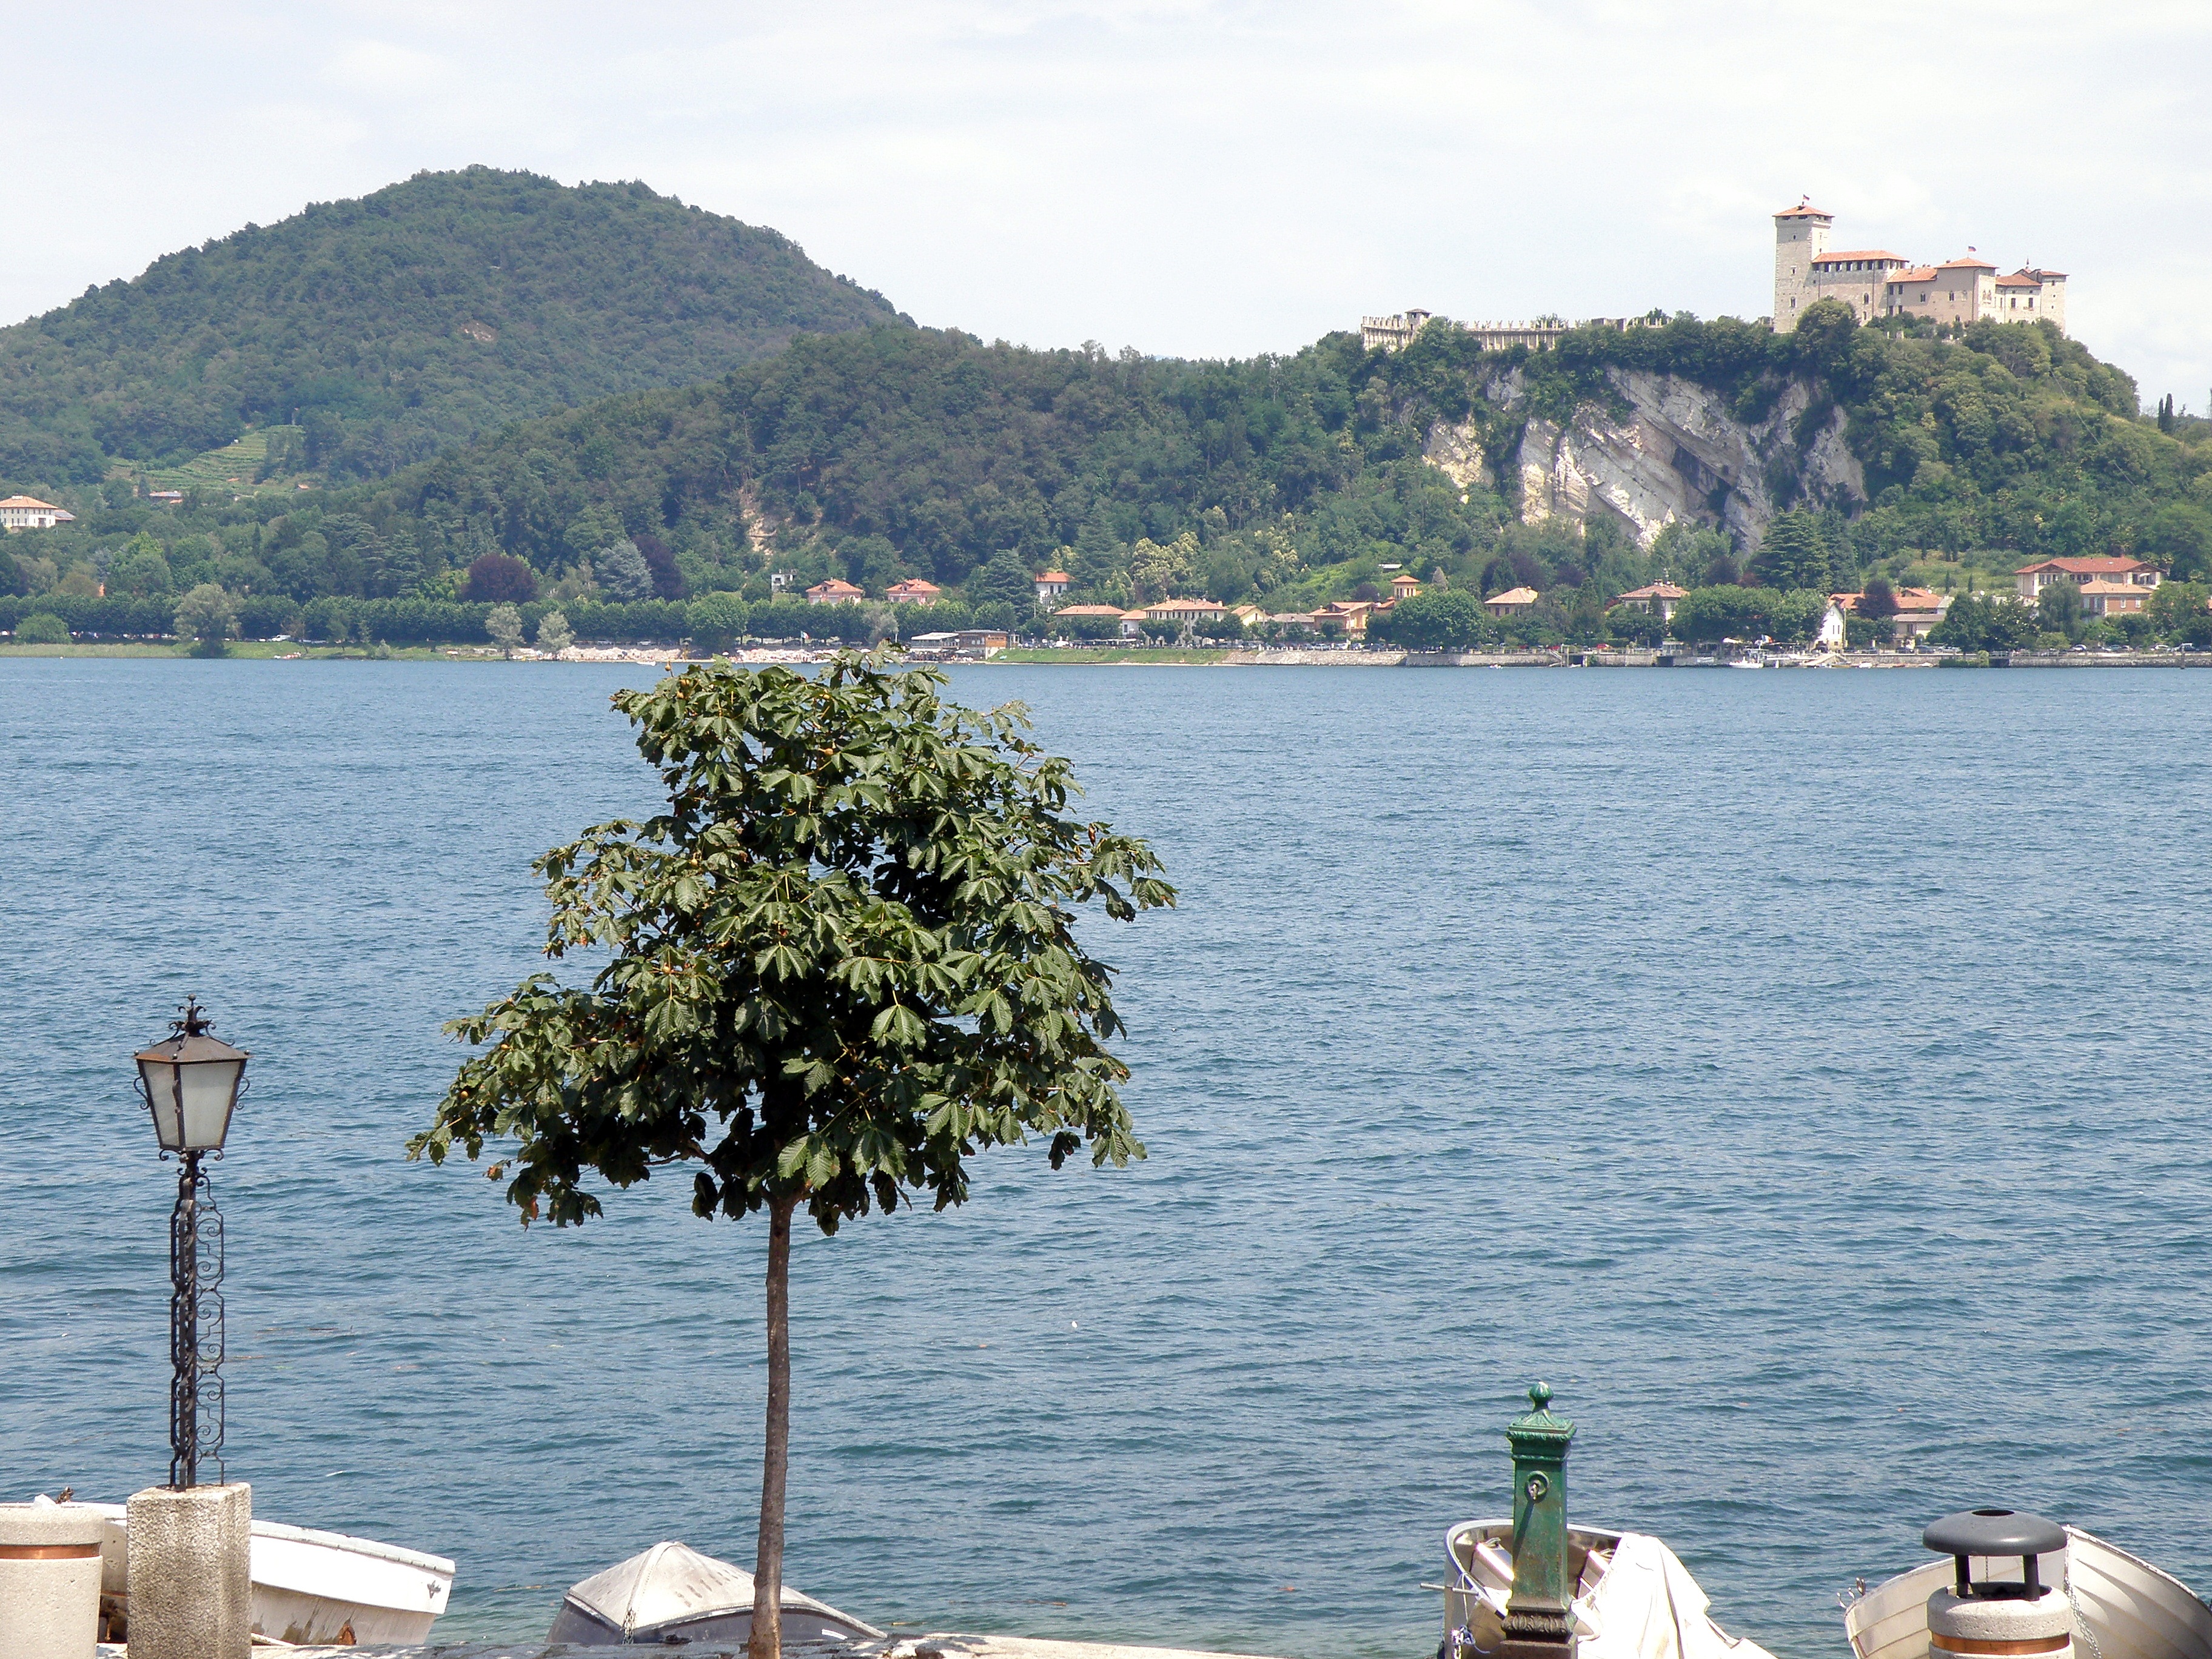
sea, coast, water, ocean, dock, shore, lake, view, vacation, cove, vehicle, tower, scenic, bay, italy, harbor, reservoir, tourism, cape, arona, lake maggiore, piemont, rocca di angera